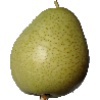
Label: Pear 1